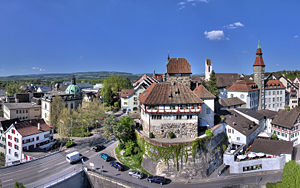
Frauenfeld
Frauenfeld er hovedbyen i kantonen Thurgau i Schweiz. Den har 24.119 indbyggere.